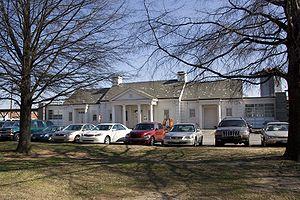
La gare de Raleigh est une gare ferroviaire des États-Unis, située sur le territoire de la ville de Raleigh dans l'État de Caroline du Nord.